Victor C. Vaughan

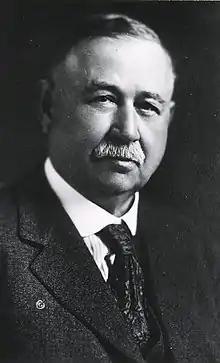

Victor Clarence Vaughan (October 27, 1851 – November 21, 1929) was an American physician, medical researcher, educator, and academic administrator. From 1891 to 1921 he was the dean of the University of Michigan Medical School, which rose to national prominence under his leadership.